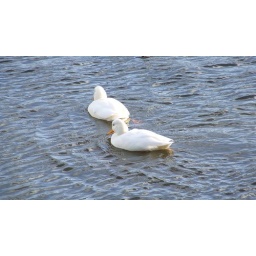
A pair of white ducks in the lake in Newsham Park, Liverpool, January 2008.